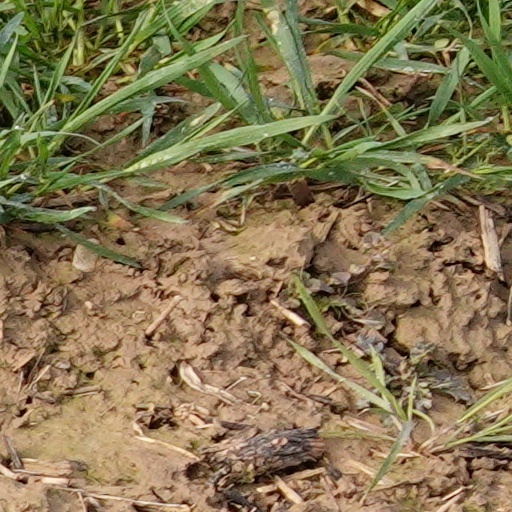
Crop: wheat